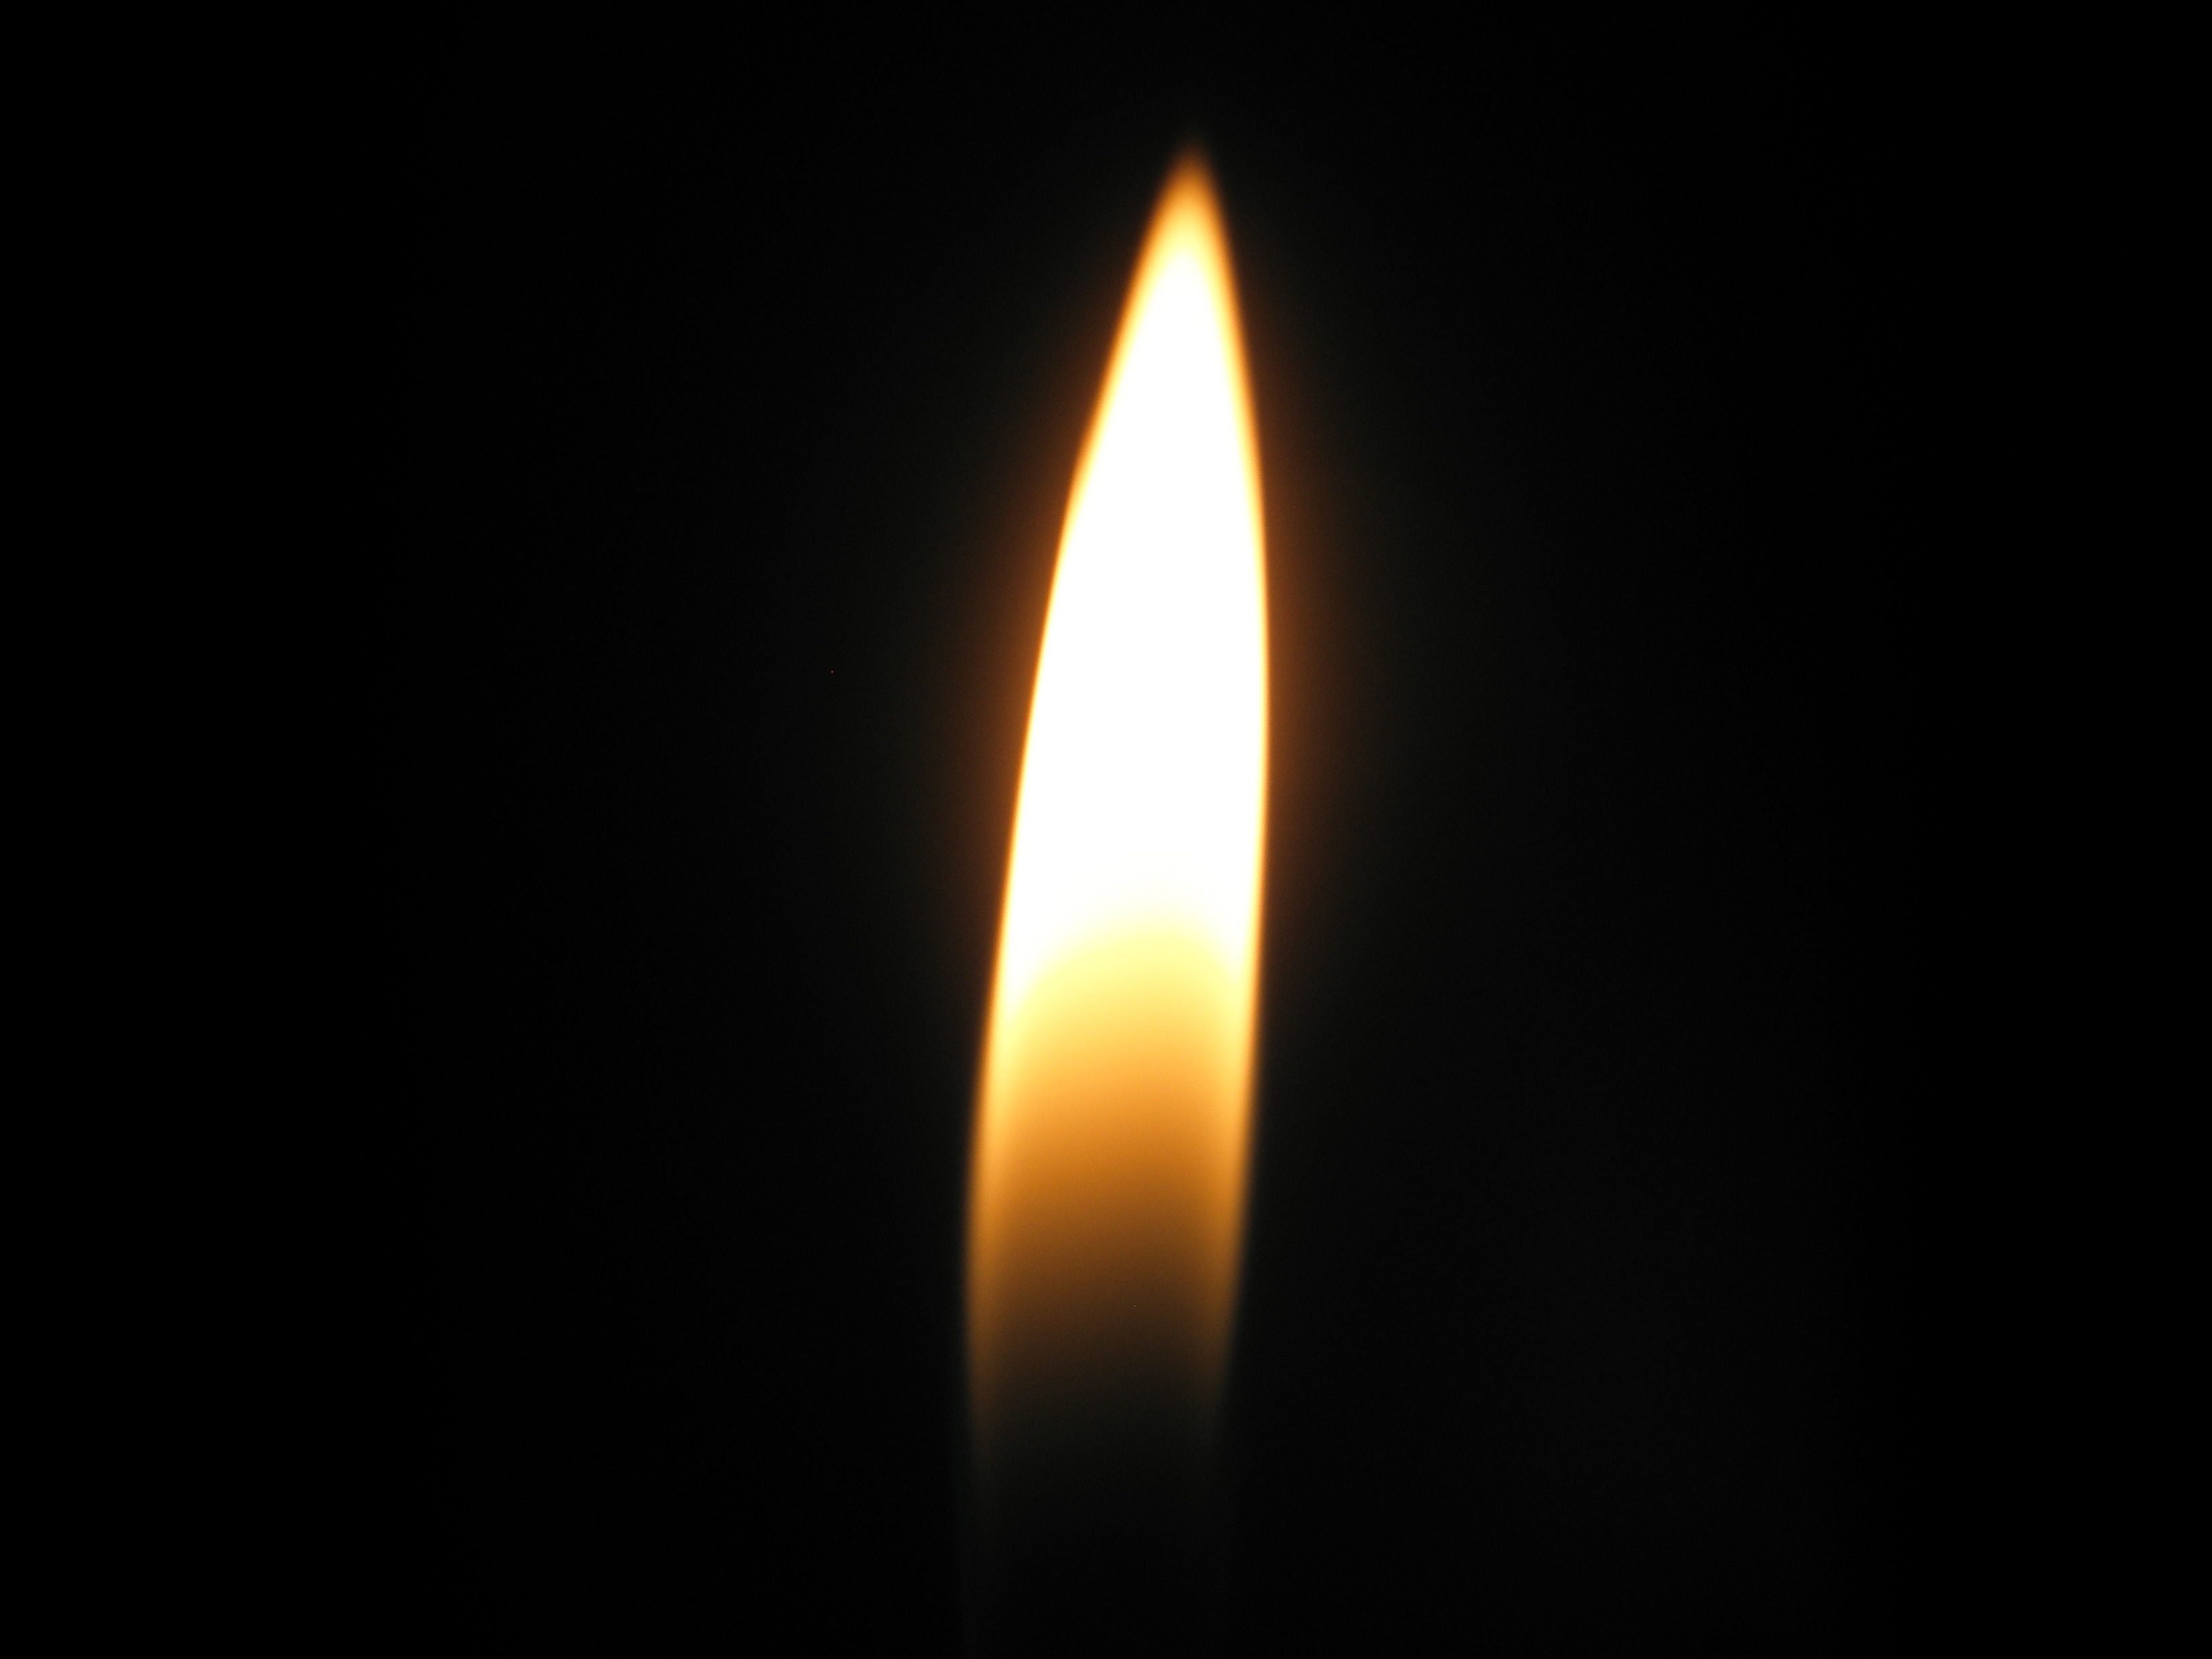
light, sailing, flame, darkness, lighting, candles